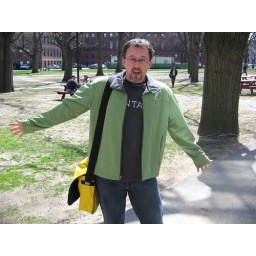
Matt in his stylin' new green jacket in front of my building at Harvard.